William de Chair Baker

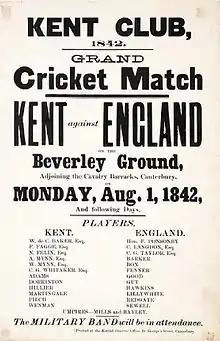
Poster for 1842 England XI game at the Beverley Ground, Canterbury

Baker was born at the Deanery in Canterbury in Kent and was educated at Blackheath Proprietary School. He went up to Trinity College, Cambridge, although there is no record of his having received a university degree.